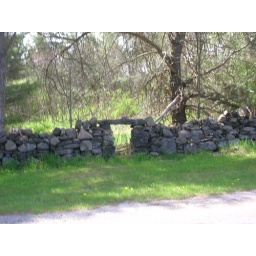
sheep pass in stone wall - Lakeshore Road